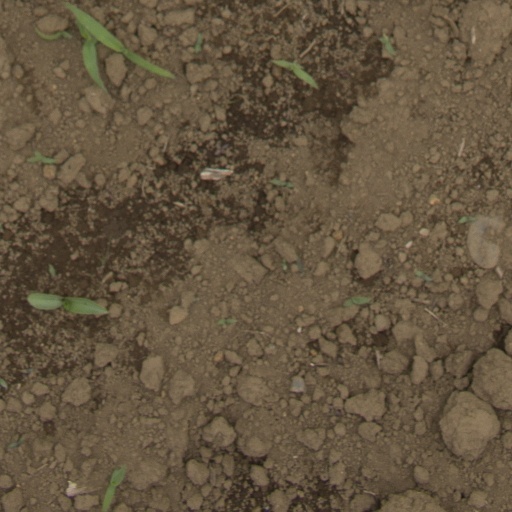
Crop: Jerusalem artichoke